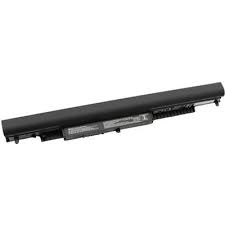
Waste category: battery